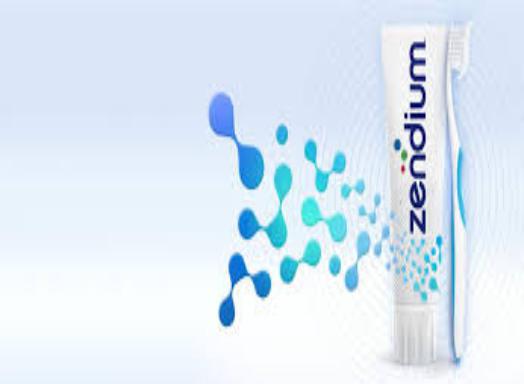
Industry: Medical